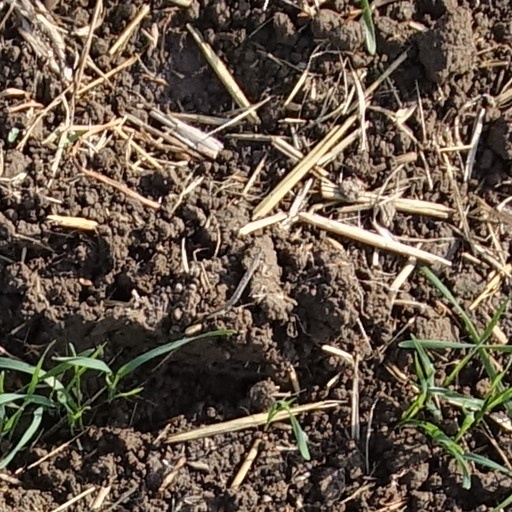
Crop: wheat